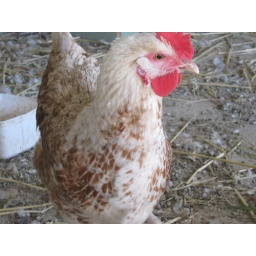
My red and white hen i hatchet in my incubator.